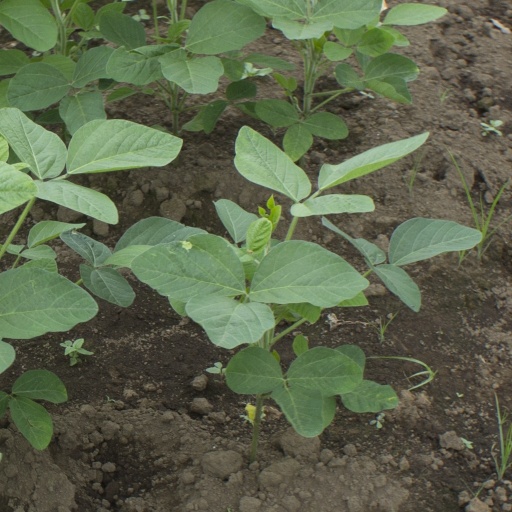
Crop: soybean